Ground Force Command College

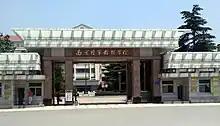
The gate of college.

The Ground Force Command College is a professional military education college in Nanjing, Jiangsu, China. It is affiliated with the People's Liberation Army Ground Force.